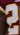
Number: 2